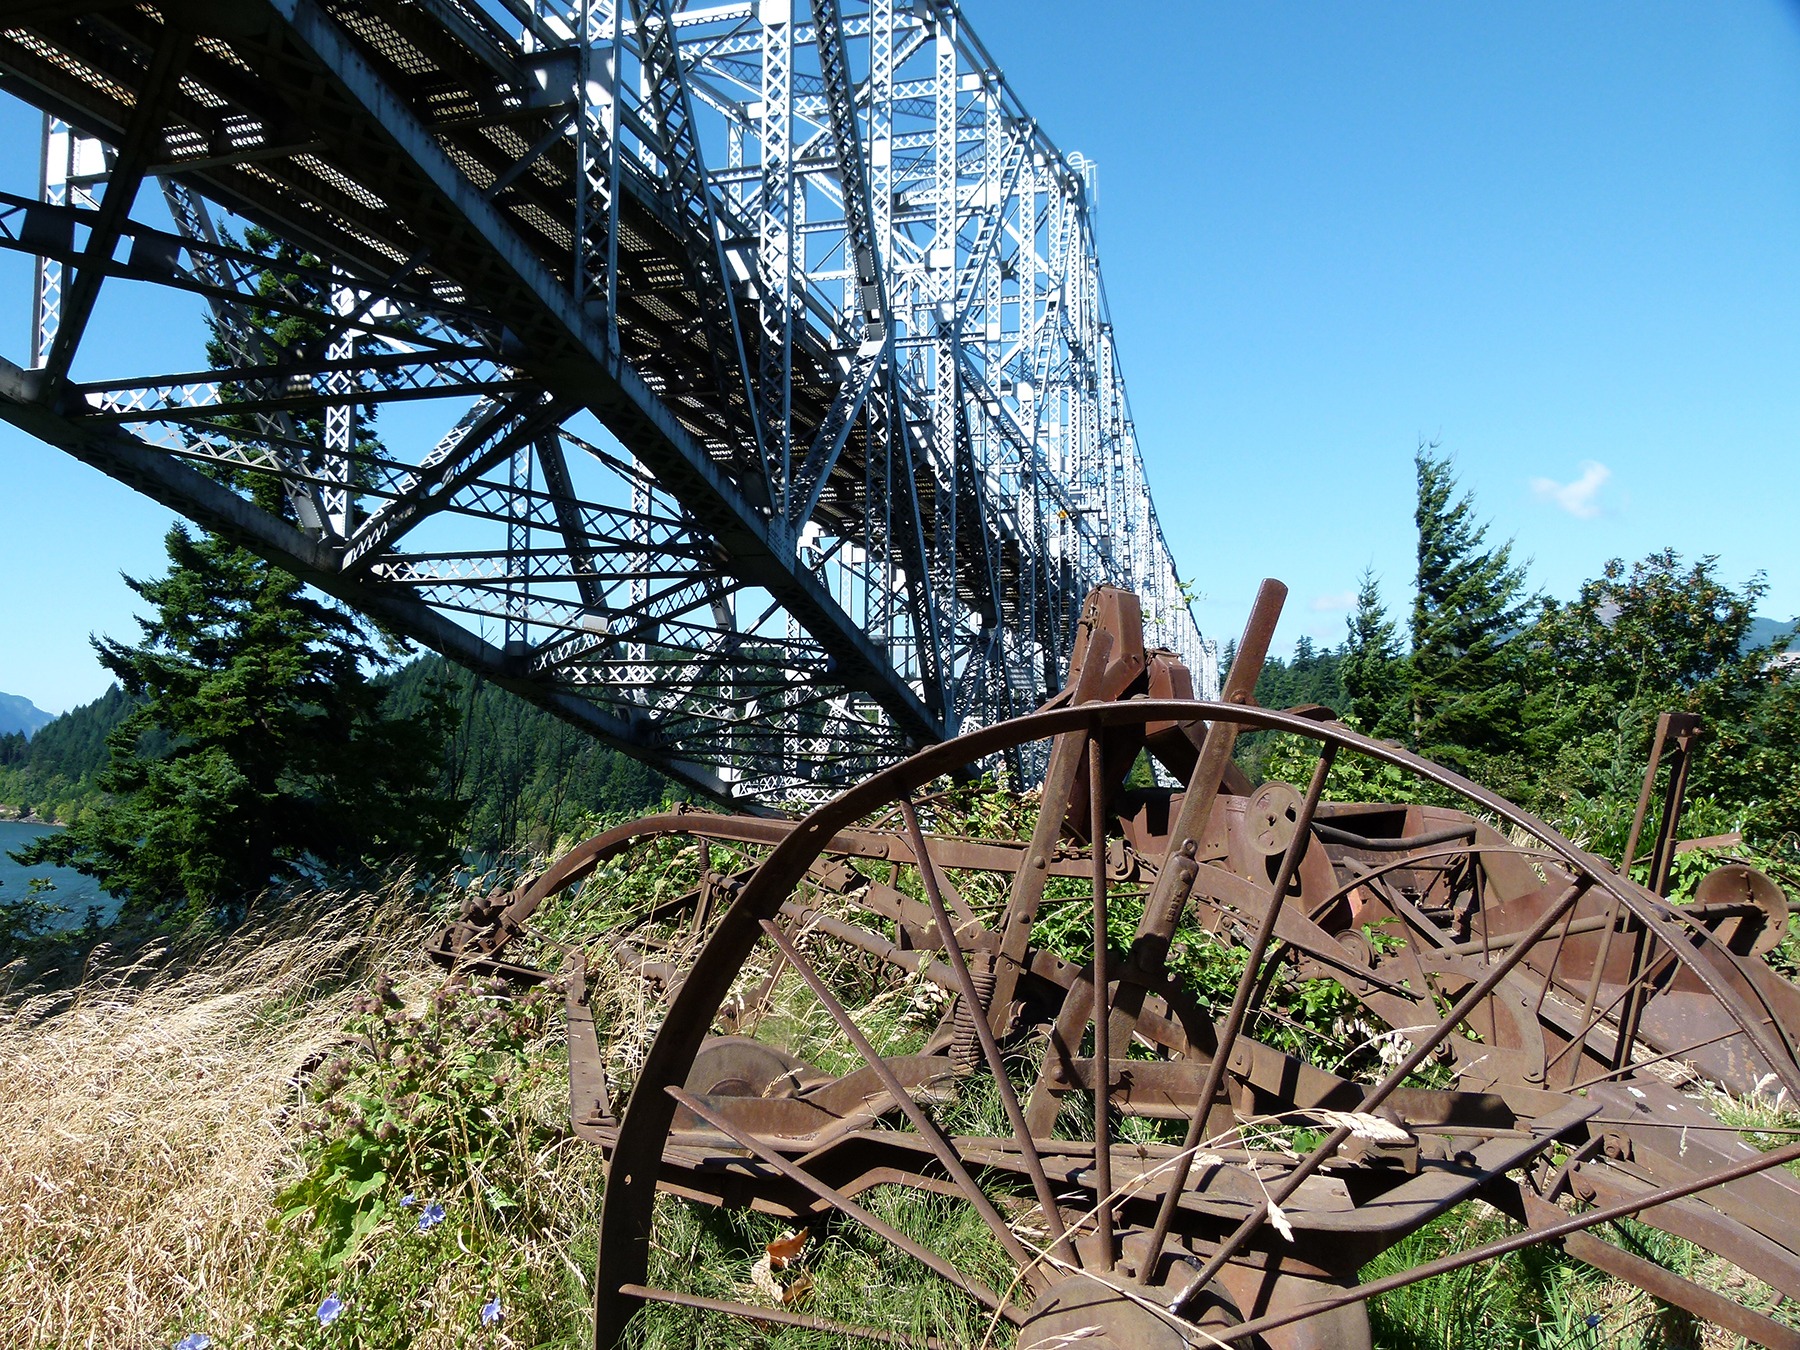
track, bridge, flower, building, transport, scenery, usa, iron, oregon, columbia river, truss bridge, outdoor structure, bridge of the god